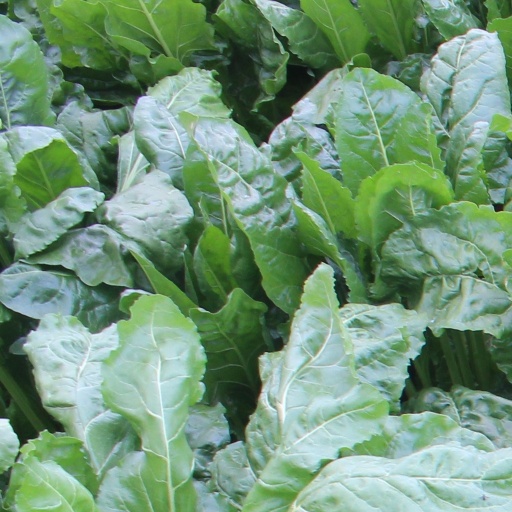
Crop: sugar beet